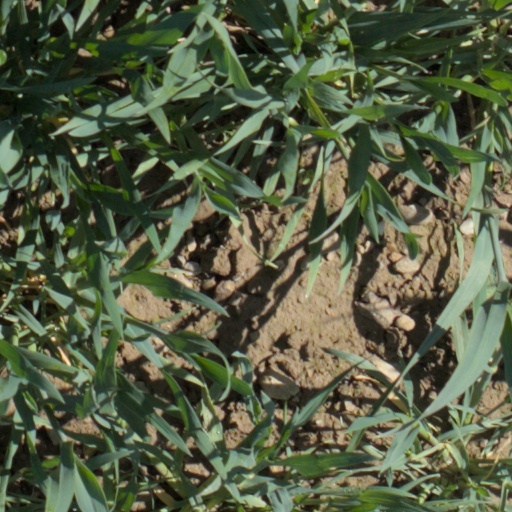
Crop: wheat